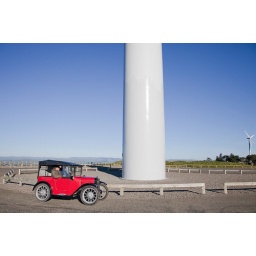
Austin 7 dwarfed by wind turbine tower base